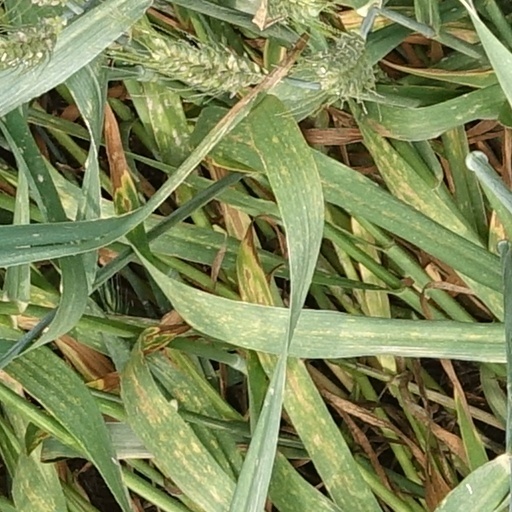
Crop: wheat